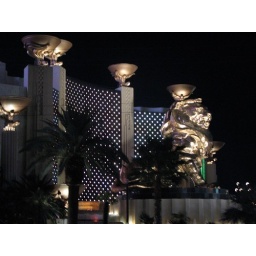
There are real lions in a glass enclosure in the middle of the casino in MGM Grand!